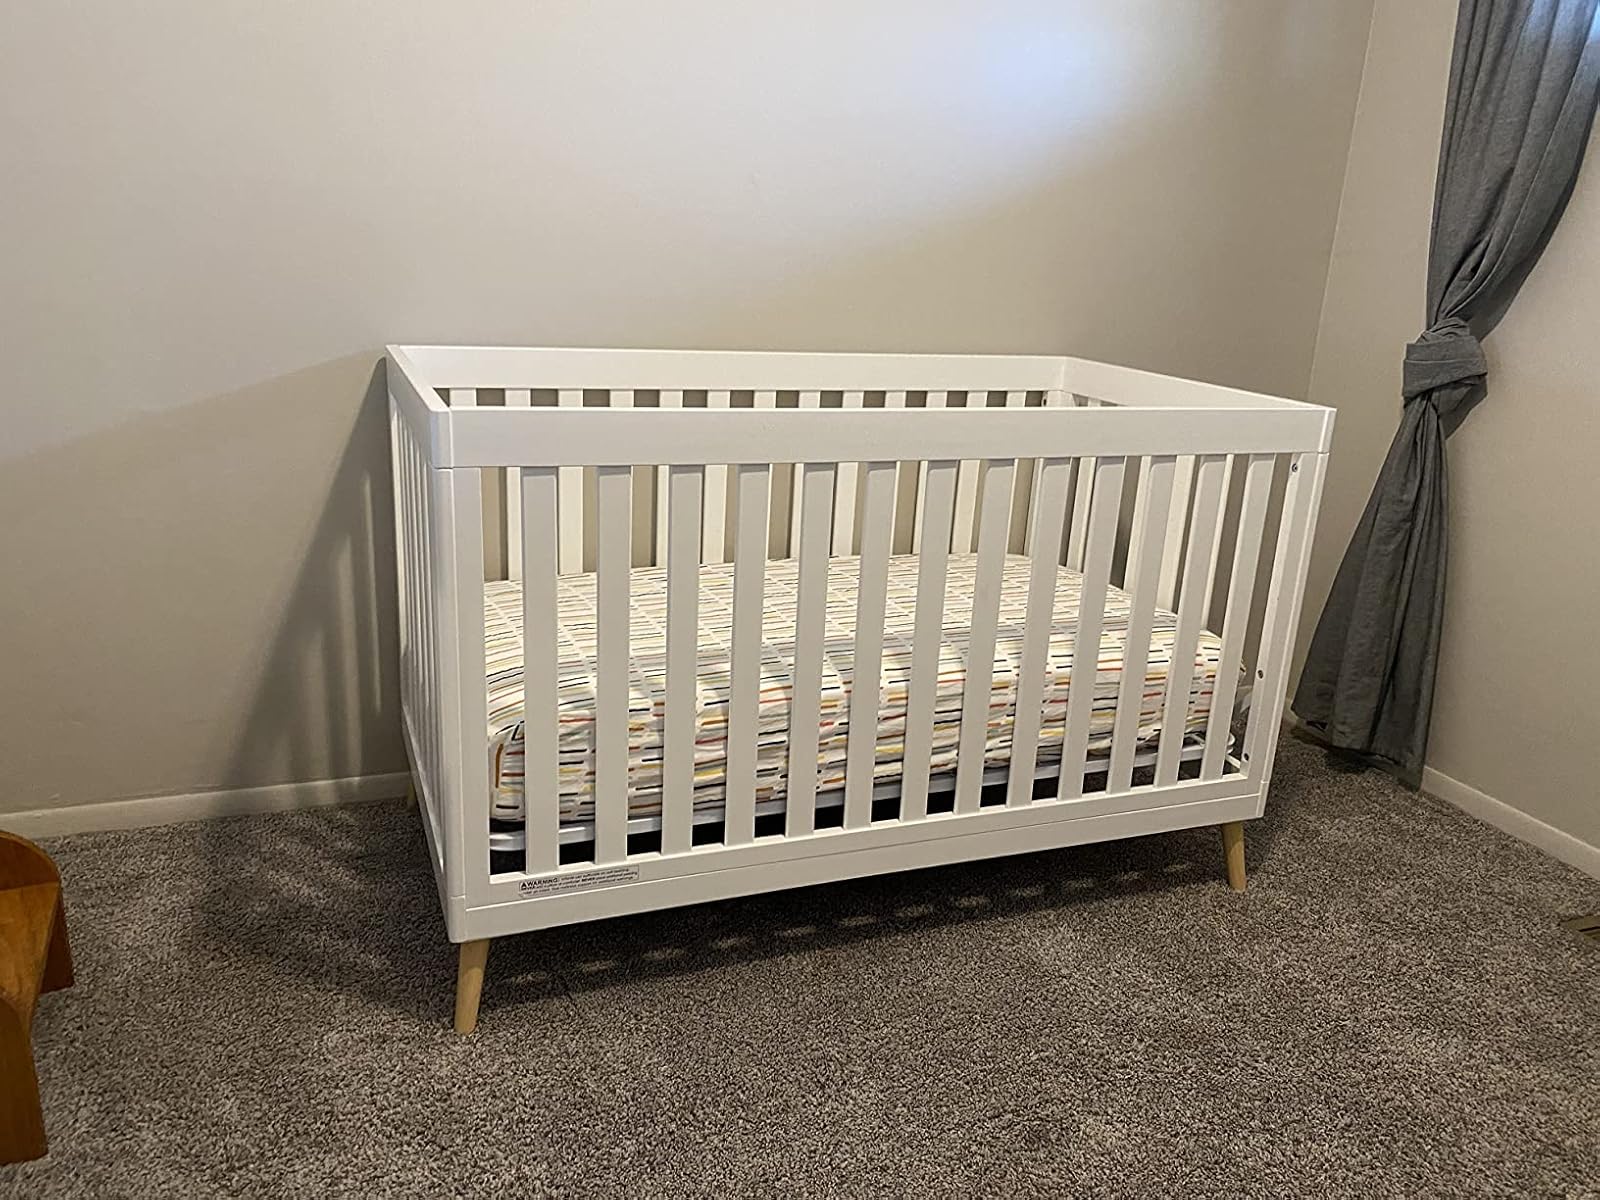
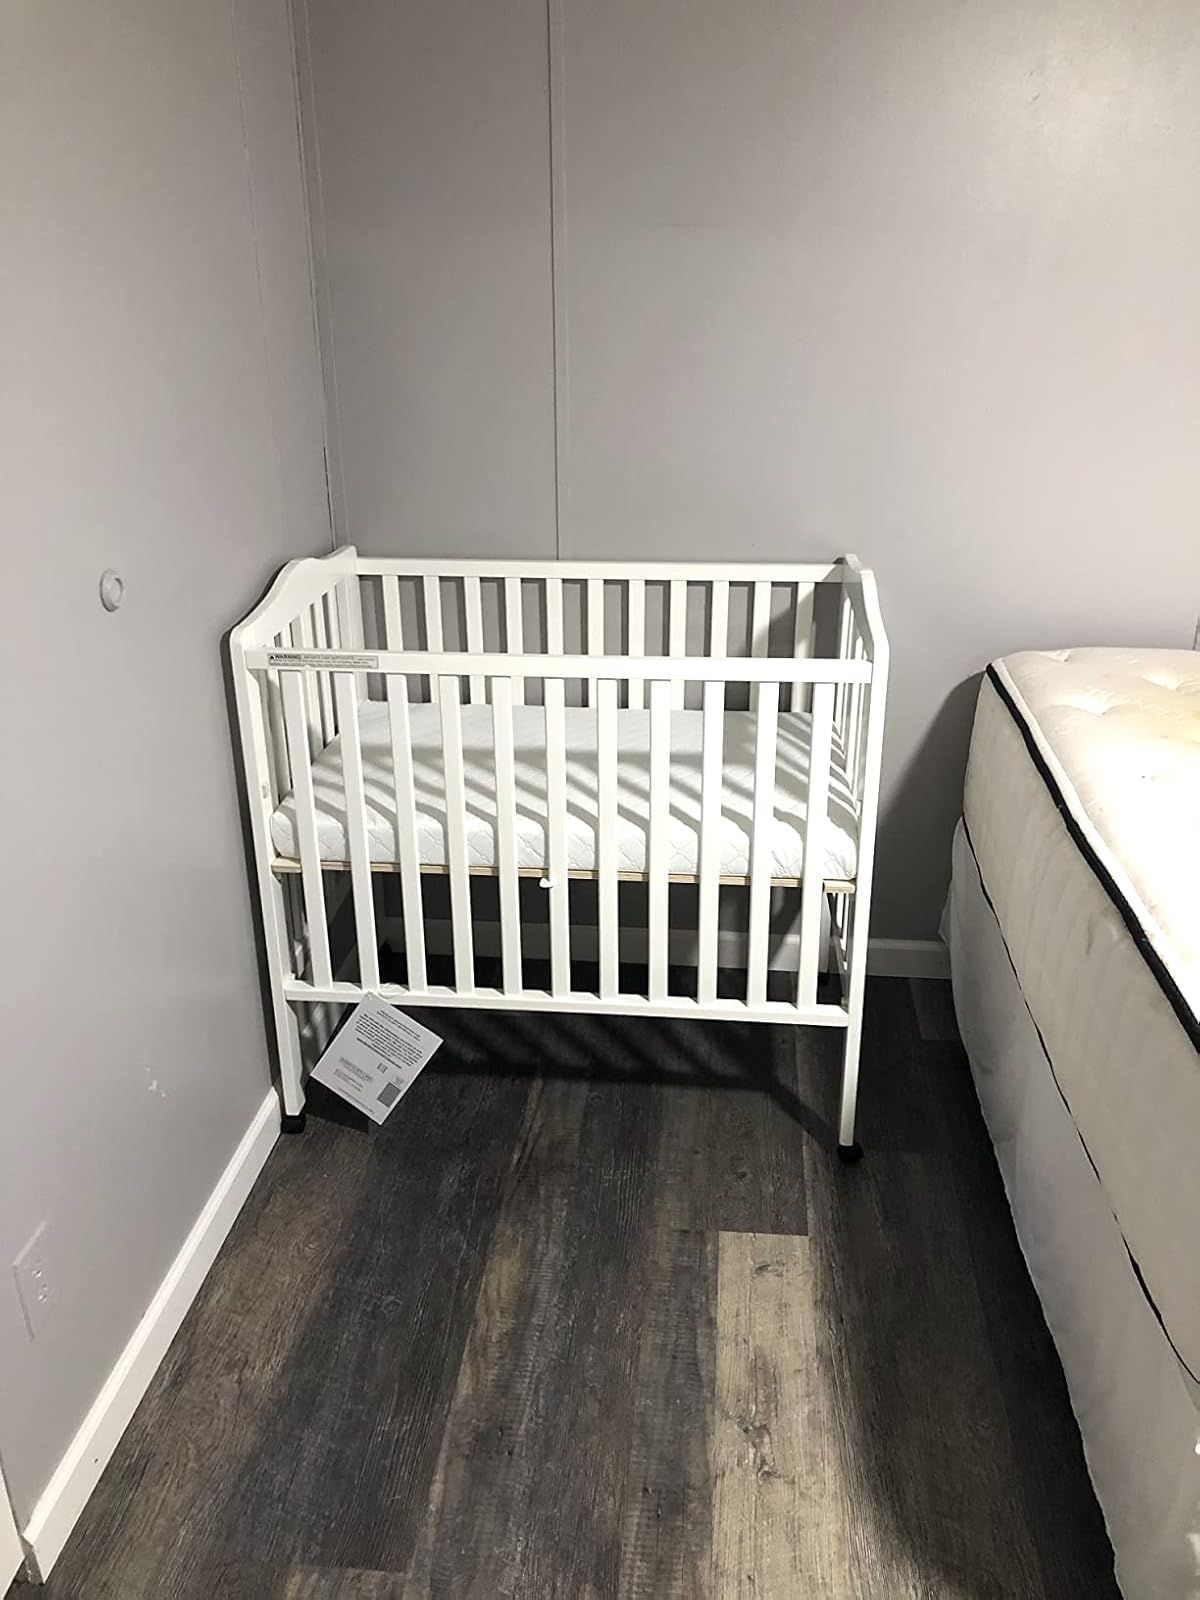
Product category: products_crib
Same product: no